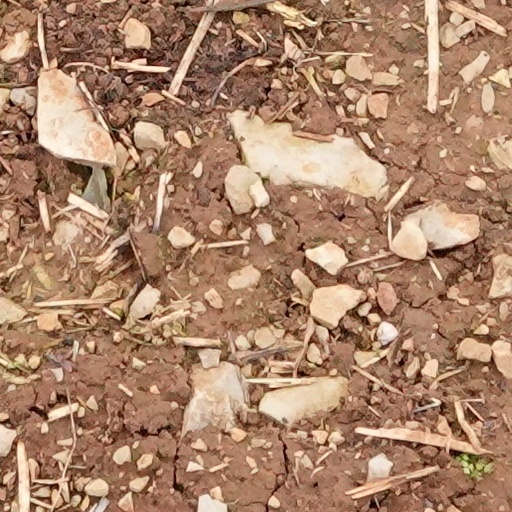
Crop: wheat